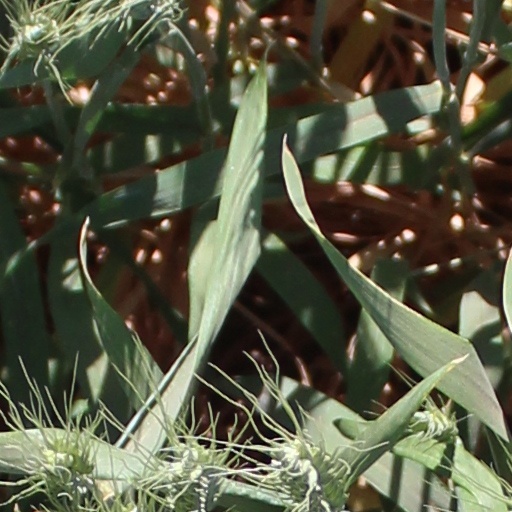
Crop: wheat